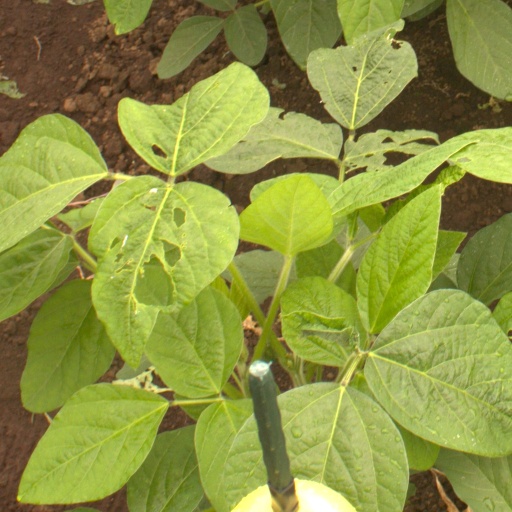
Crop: soybean